2004 Cannes Film Festival

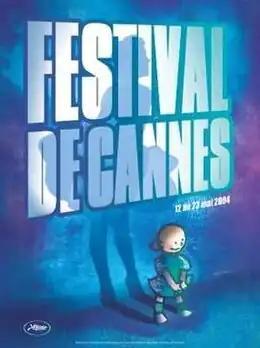
Official poster of the 57th Cannes Film Festival featuring an illustration by "Alerte Orange".

The 57th Cannes Film Festival took place from 12 to 23 May 2004. American filmmaker Quentin Tarantino served as jury president for the main competition. While American filmmaker Michael Moore won the Palme d'Or for the documentary film "Fahrenheit 9/11", becoming the first (and only) documentary to win the festival's main prize.